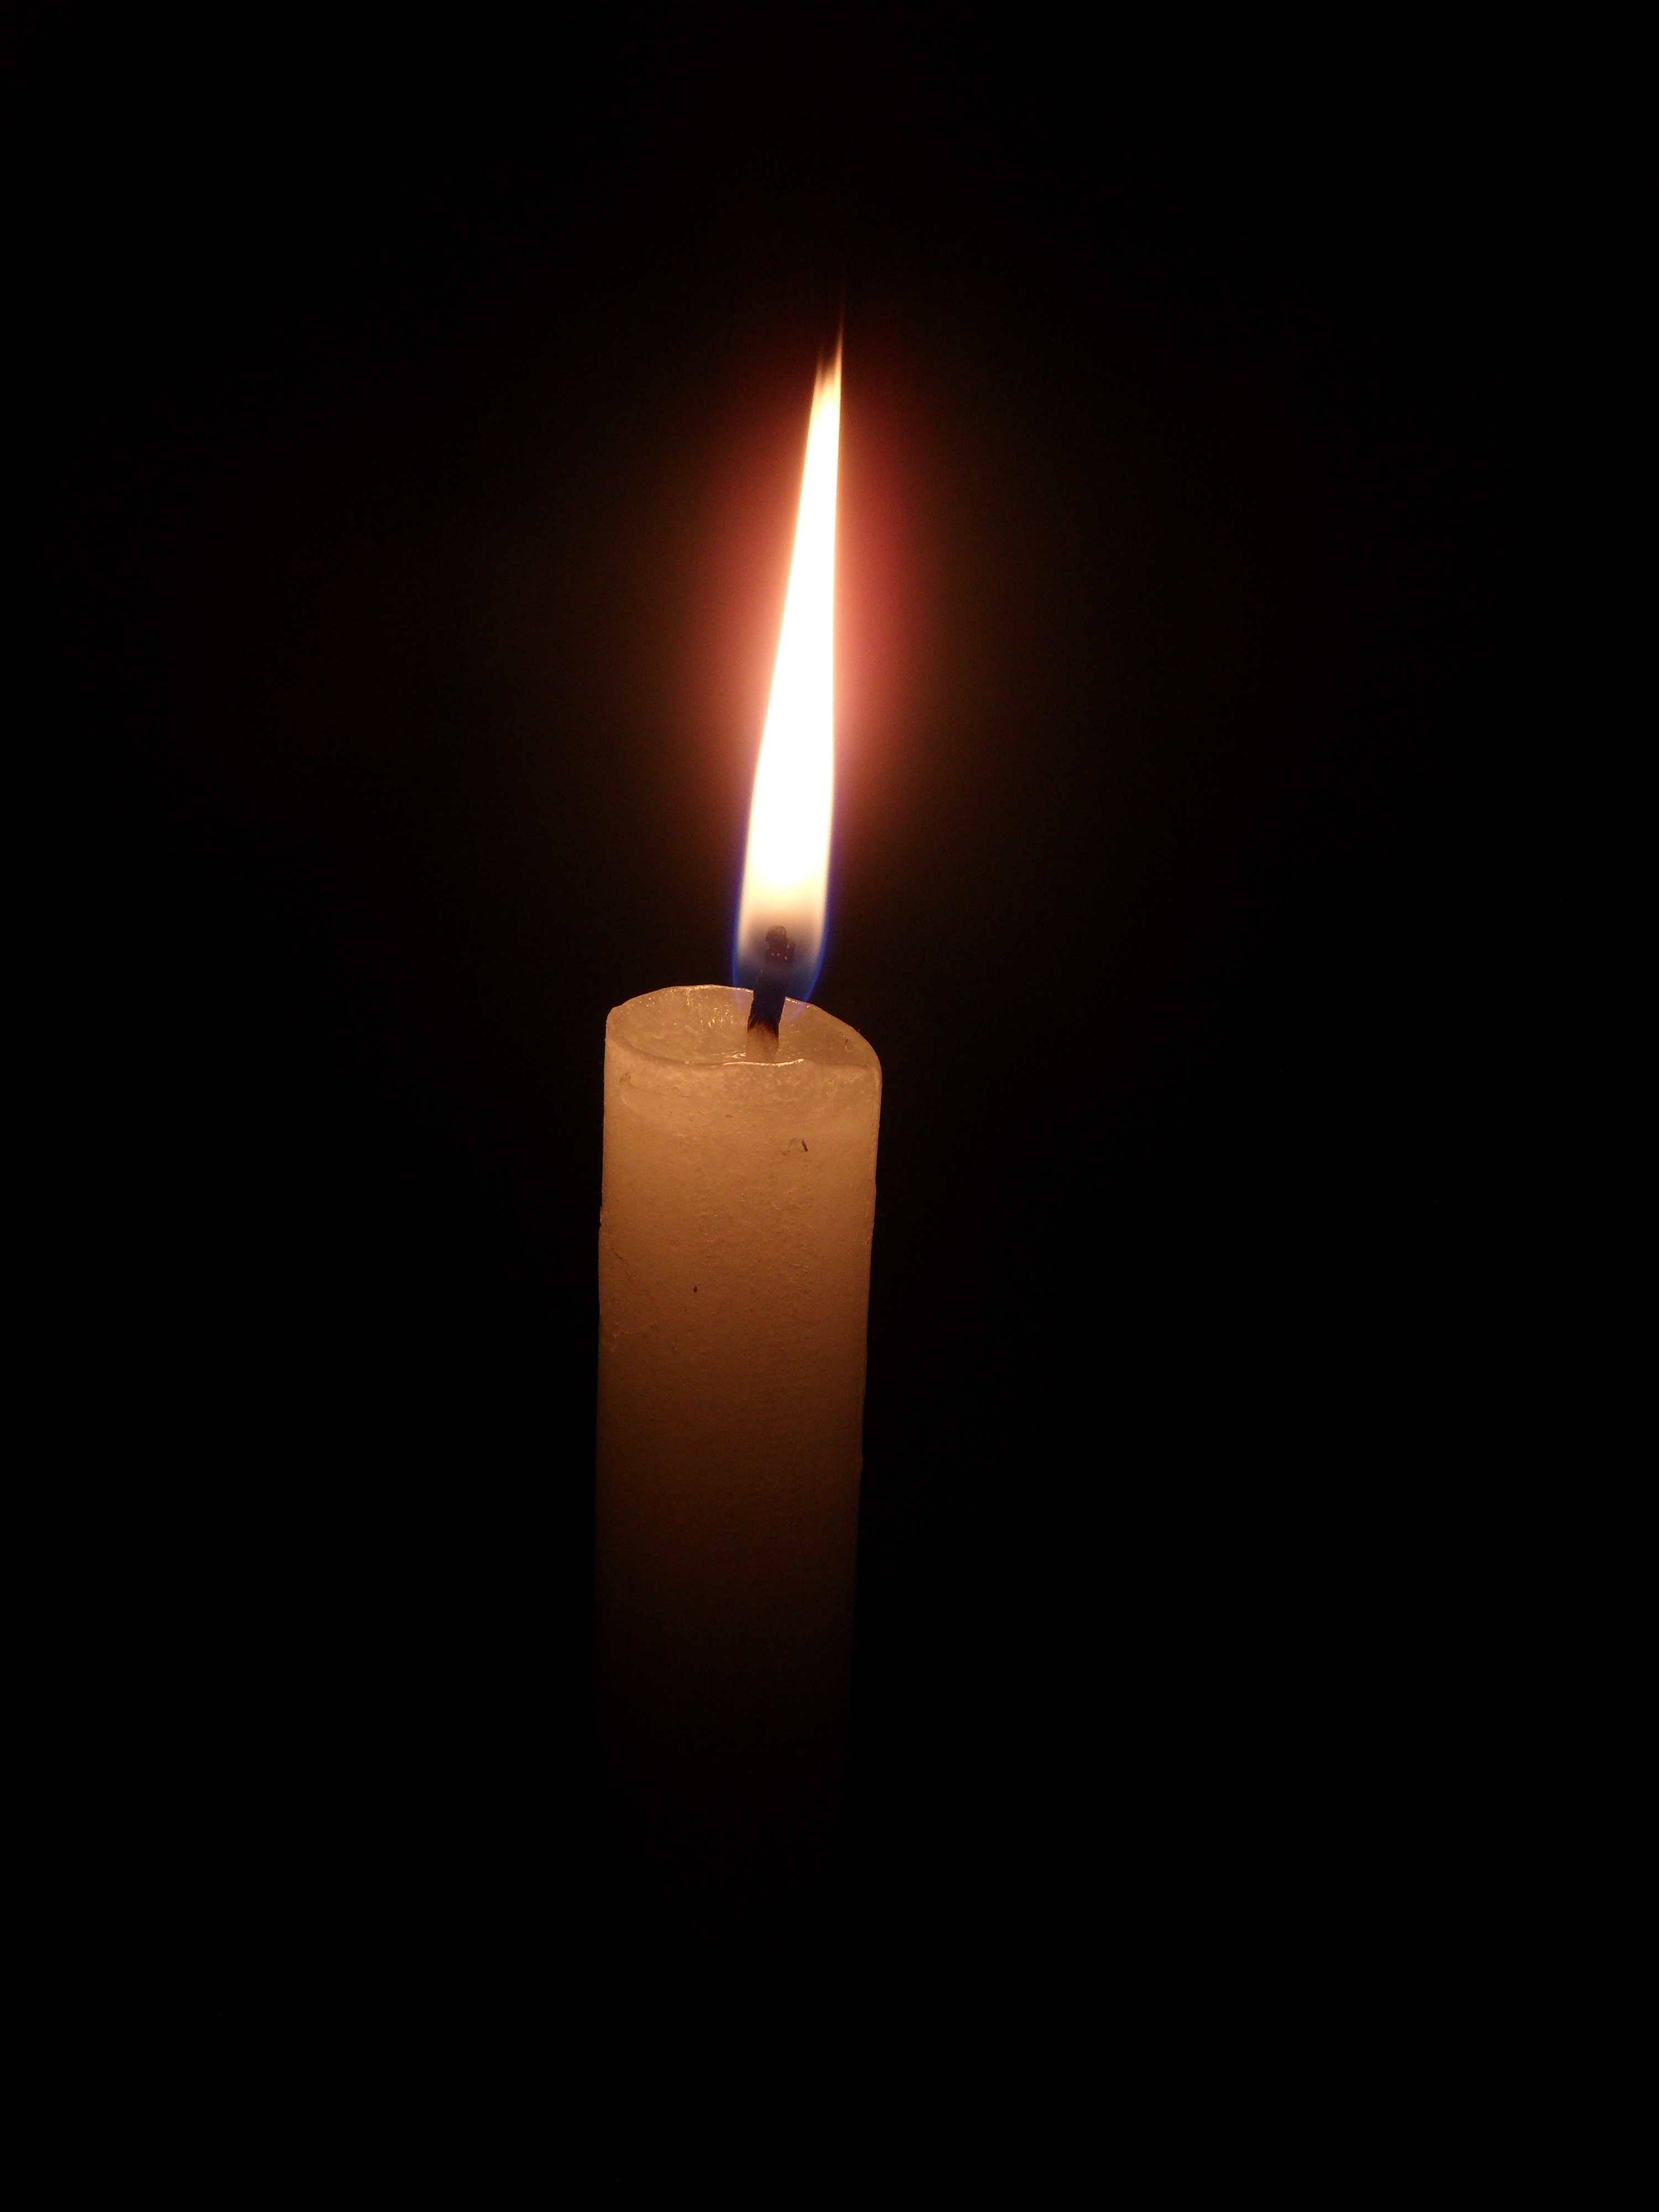
light, sailing, flame, darkness, candle, lighting, decor, light fixture, candlelight, wax candle, light of a candle